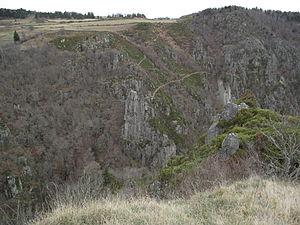
Gorges du Bès vues d'Arzenc d'Apcher (Lozère, France)
Le Bès est une rivière française du Massif central qui coule dans les départements de la Lozère et du Cantal, en ancienne région Auvergne et Languedoc-Roussillon, donc en nouvelle région Auvergne-Rhône-Alpes et Occitanie. C'est un affluent de la Truyère en rive gauche, donc un sous-affluent de la Garonne par le Lot.